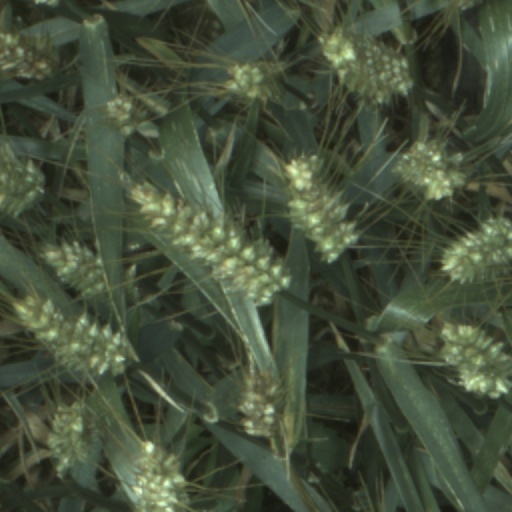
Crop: wheat